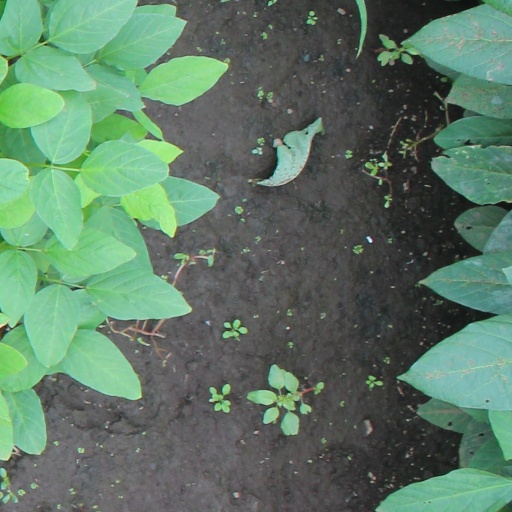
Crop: soybean